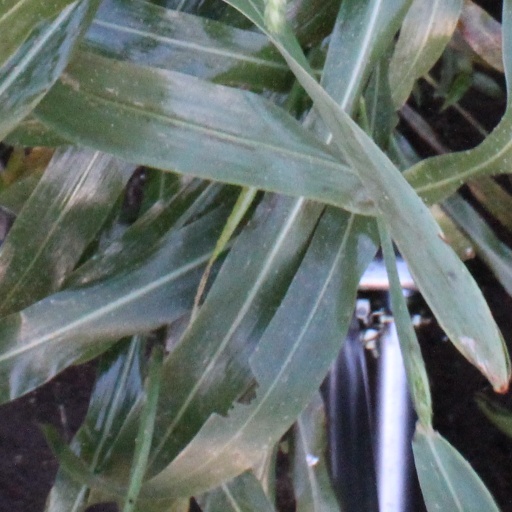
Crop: sorghum